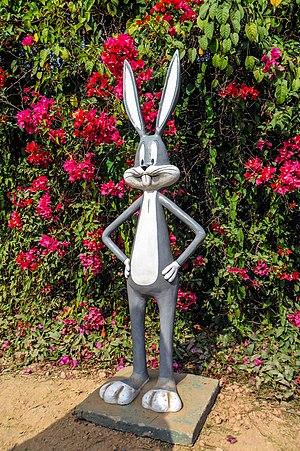
Bugs Bunny est un personnage américain de dessin animé, créé officiellement en 1940 dans les studios de la société Leon Schlesinger Productions. Bugs est un lièvre ou un lapin gris anthropomorphe, connu pour son caractère farceur et surtout pour sa phrase fétiche « Euh... Quoi d'neuf, docteur ? ». C'est le chef de file des personnages des Looney Tunes. Il est classé neuvième personnalité la plus représentée en cinématographie dans le monde, et personnage de cartoon qui est apparu le plus souvent dans les films et dessins animés, notamment durant l'âge d'or de l'animation américaine, dans les courts-métrages des séries Looney Tunes et Merrie Melodies.